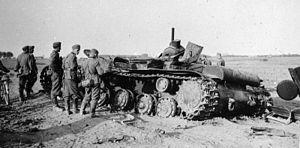
Le KV-1, également désigné KW-1 par les Allemands ou encore russe : КВ-1, est un char lourd soviétique de la Seconde Guerre mondiale de la série des chars KV.